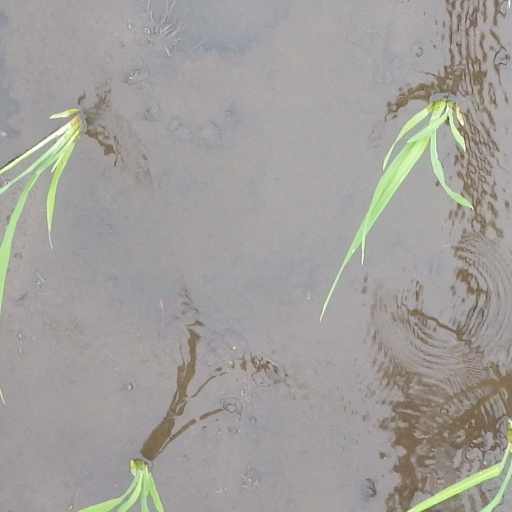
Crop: rice